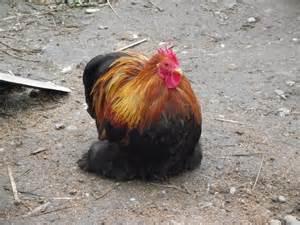
chicken